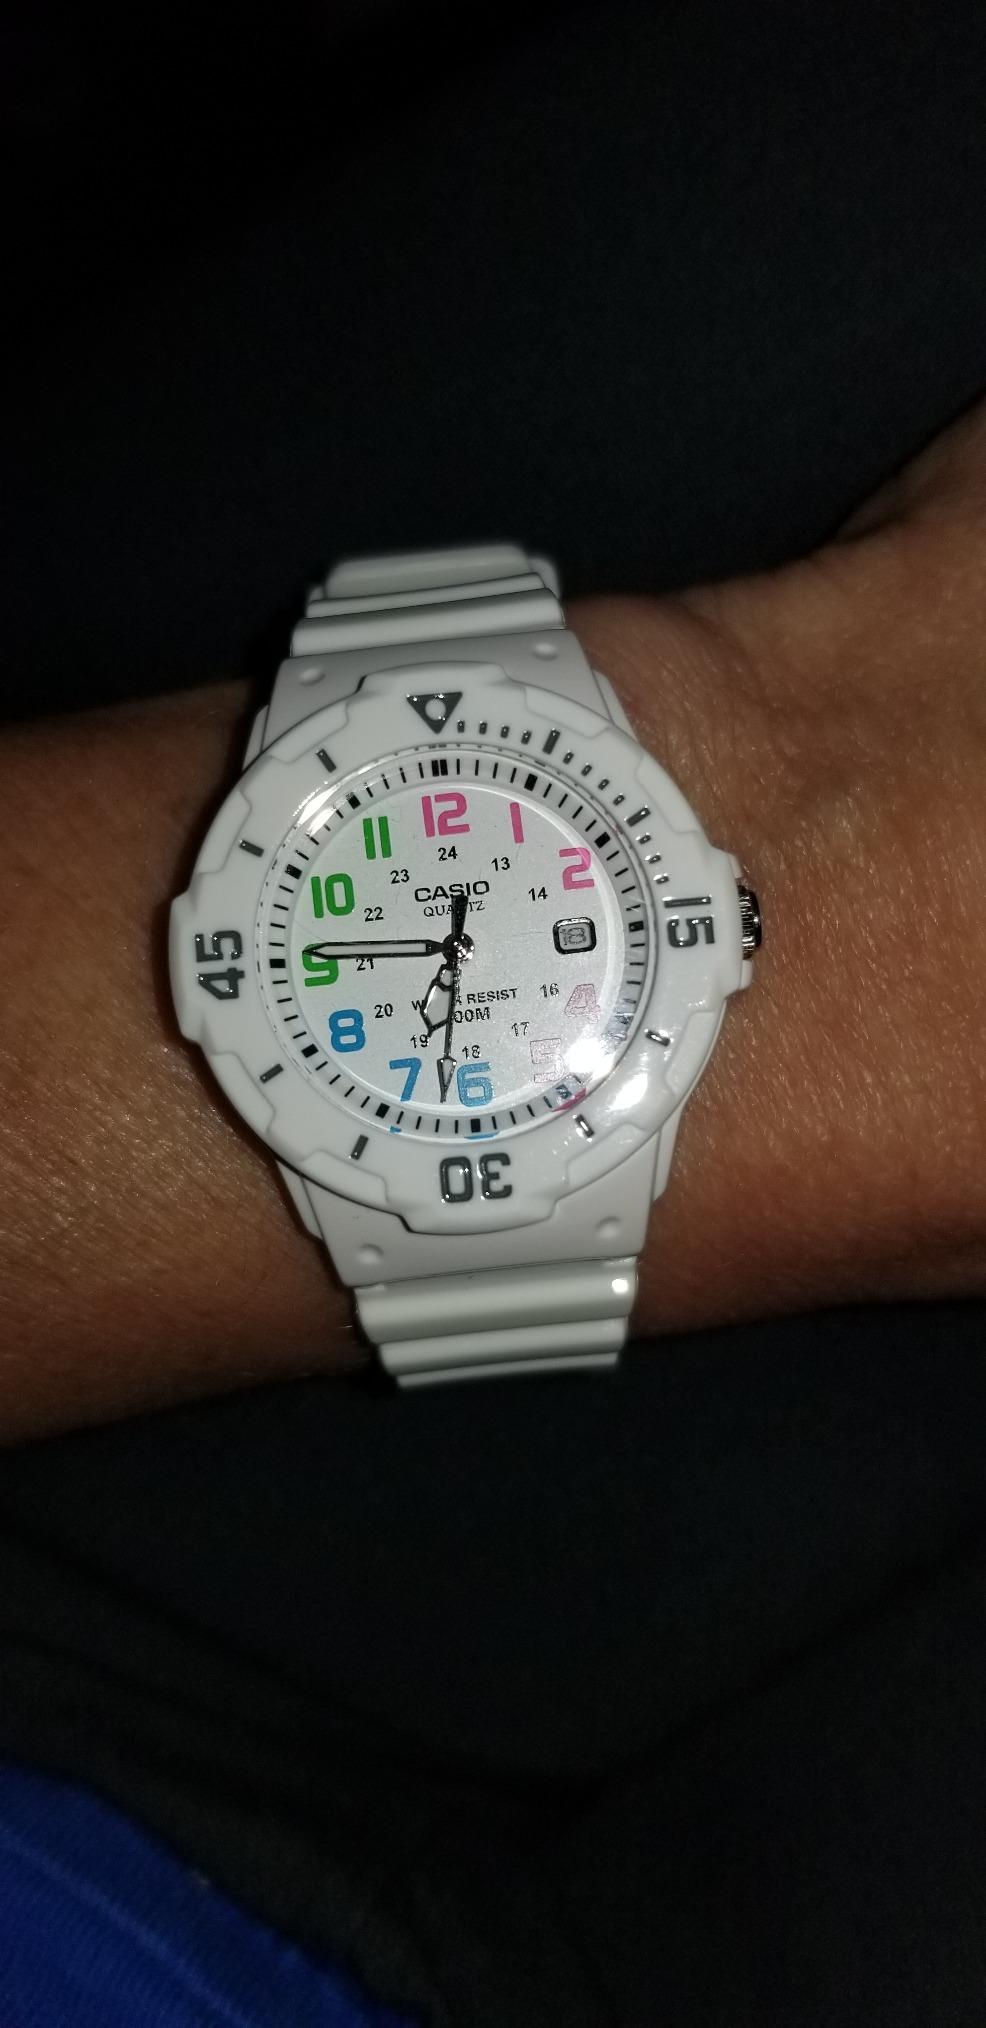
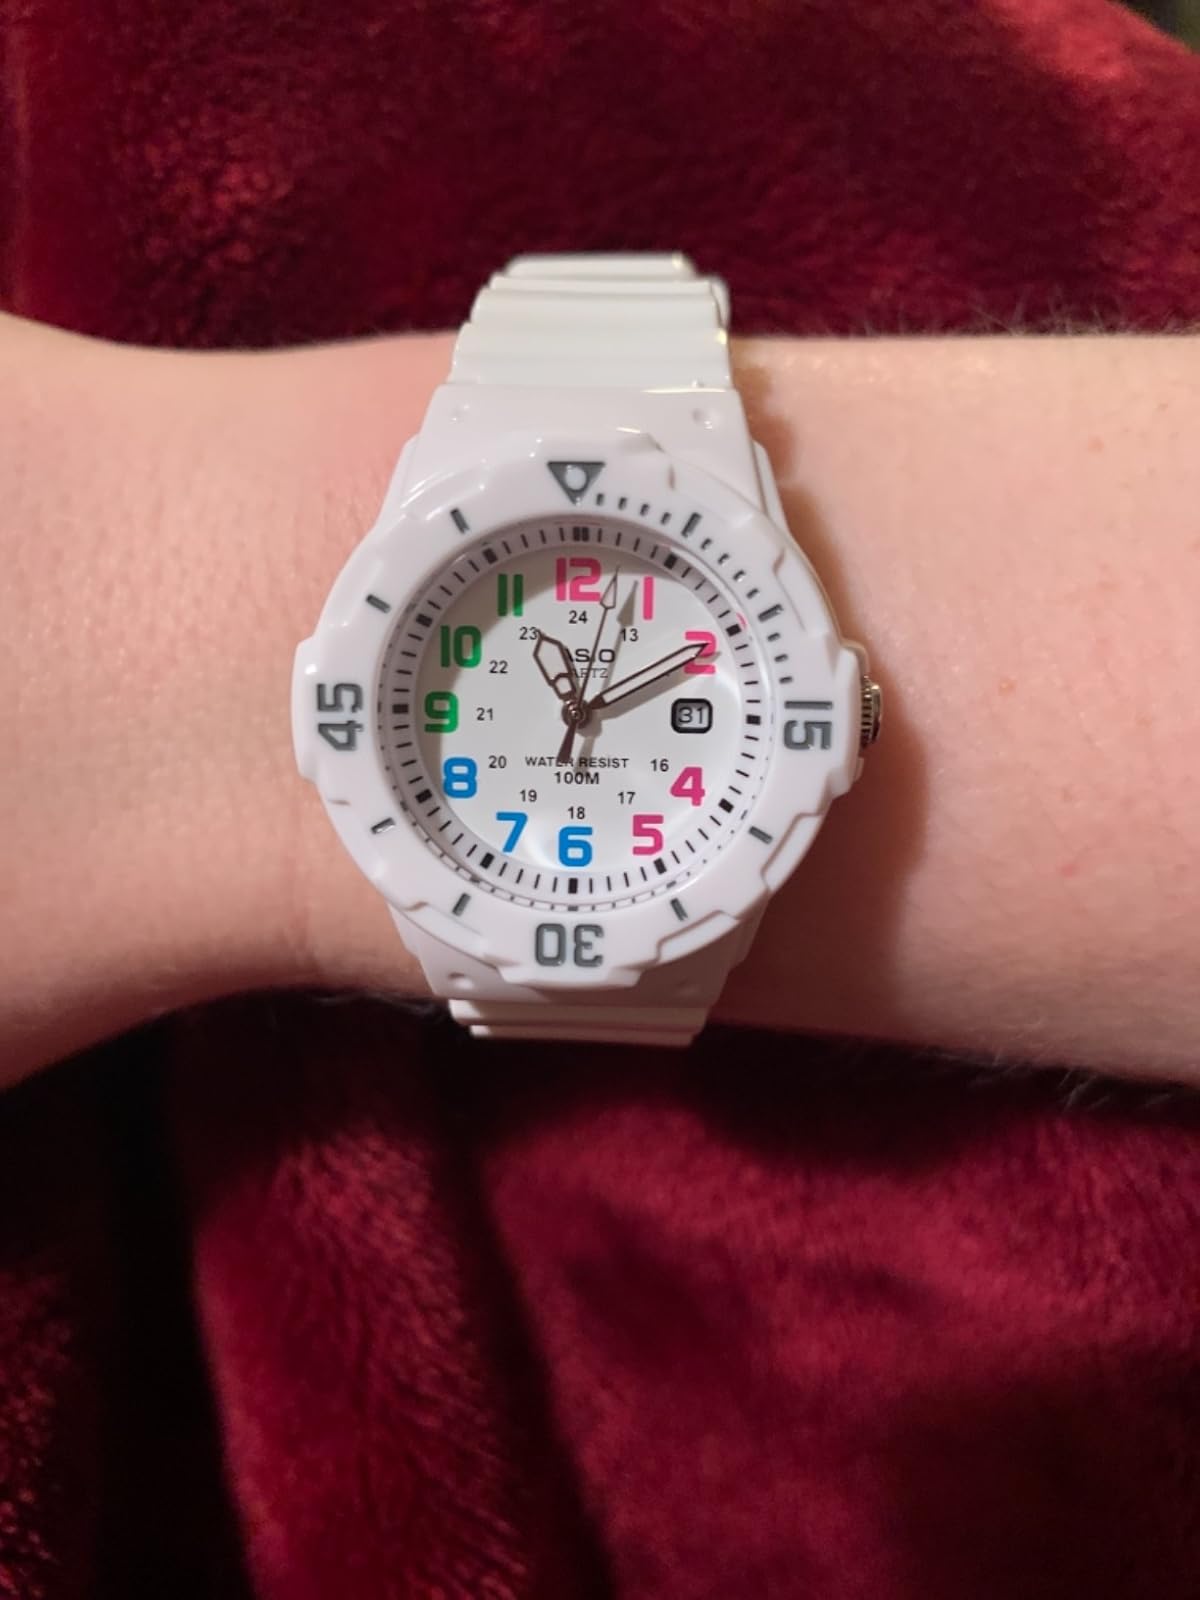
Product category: accessories_watch
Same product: yes